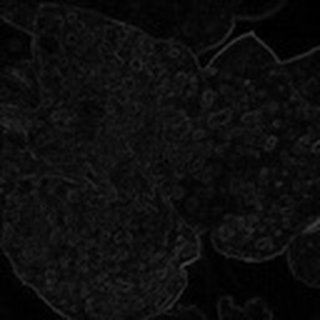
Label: cotton_powdery_mildew